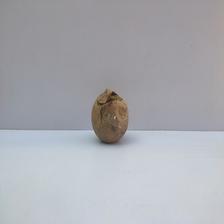
Size: Spoiled